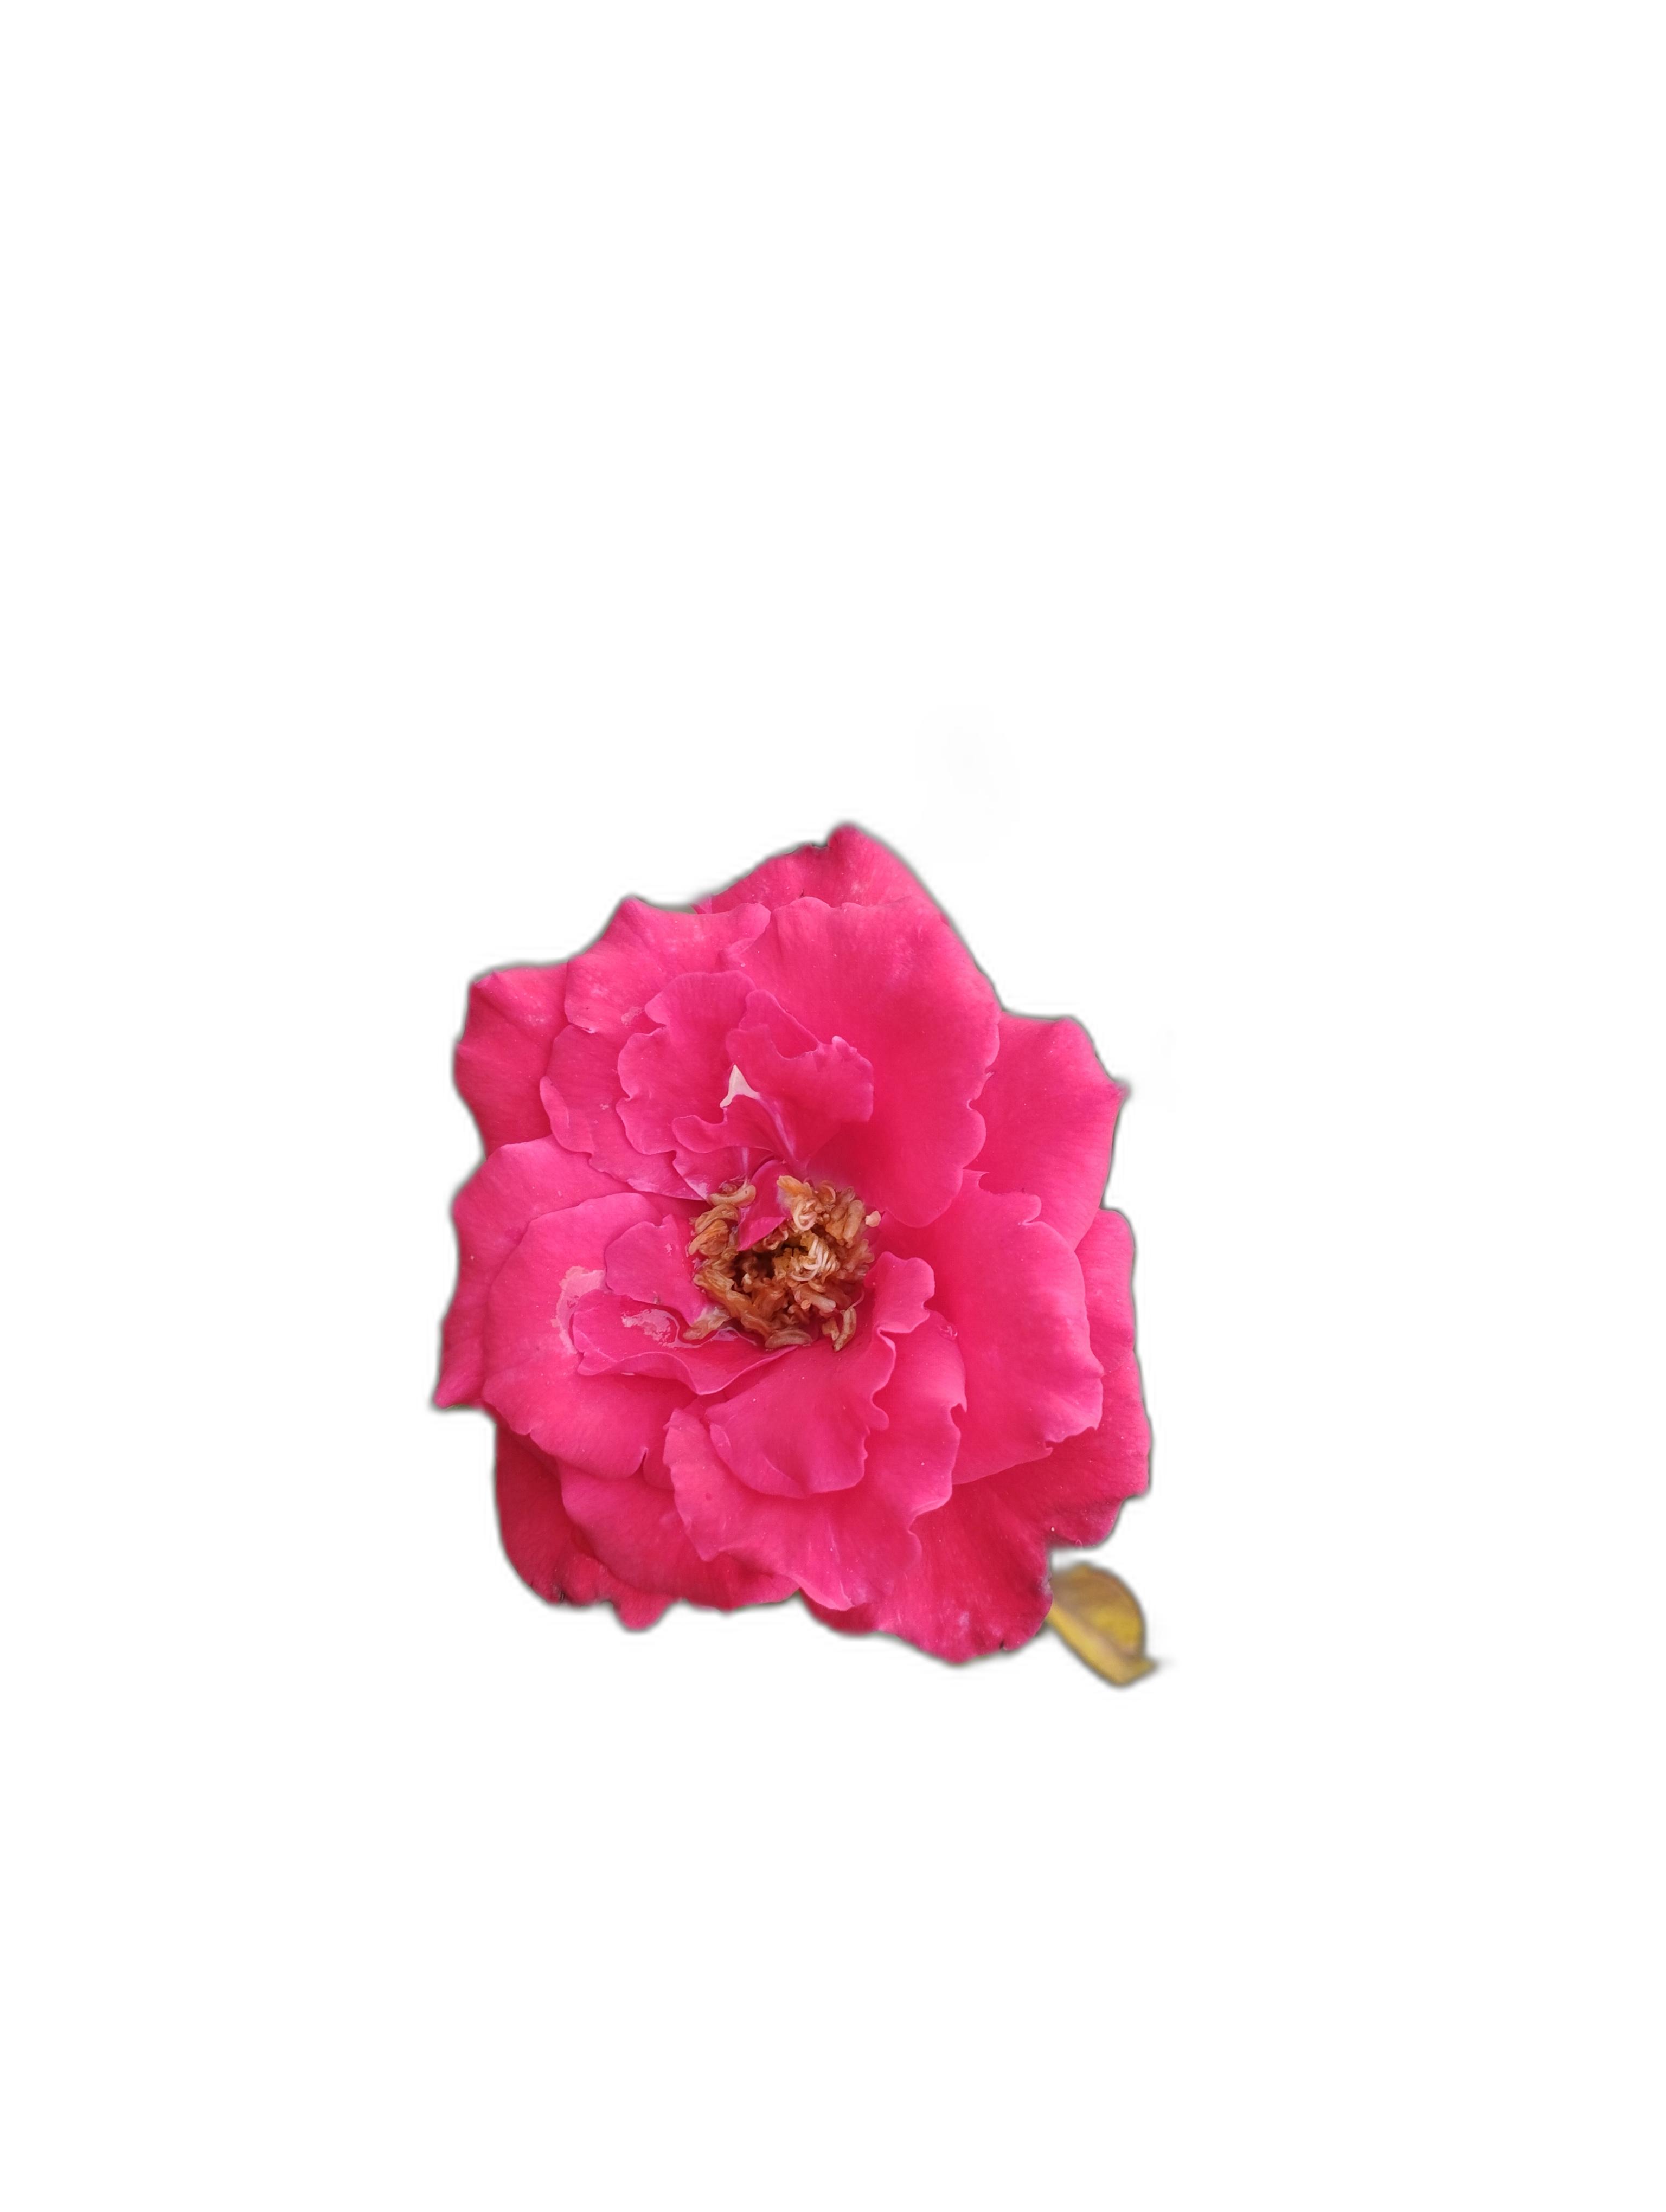
Label: Rose